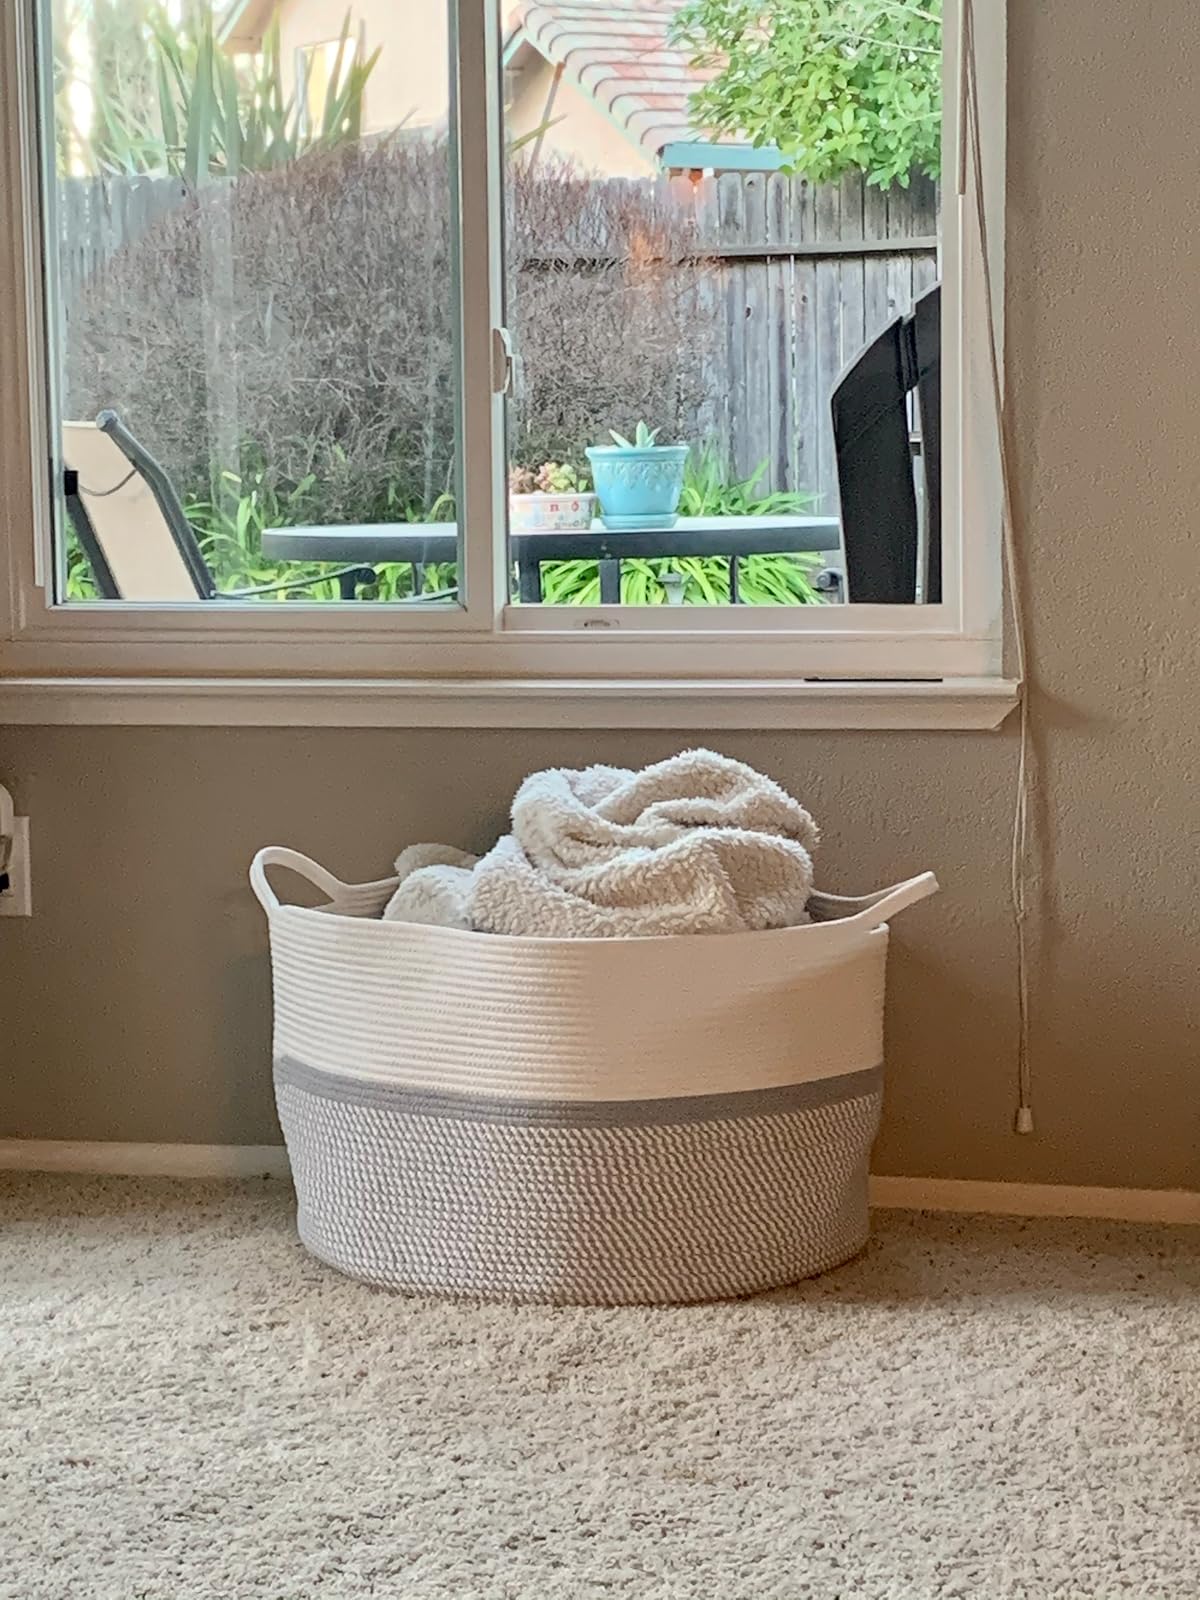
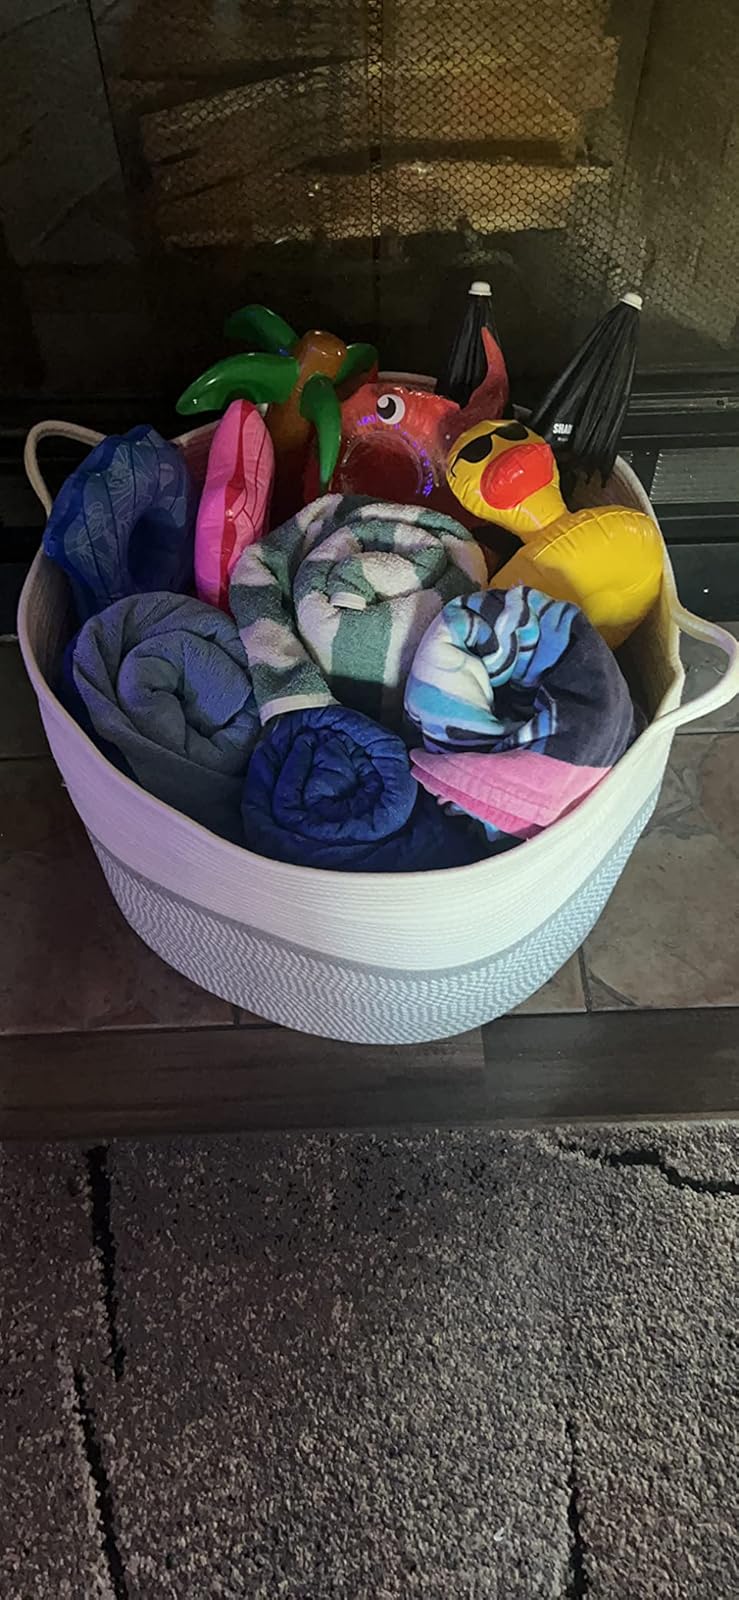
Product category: items_hamper
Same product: yes